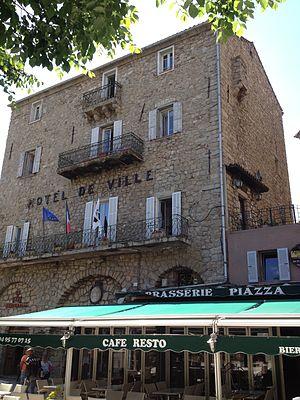
Hôtel de Ville de Sartène en juin 2014
Cet hôtel de ville est un monument historique situé à Sartène, dans le département français de Corse-du-Sud.